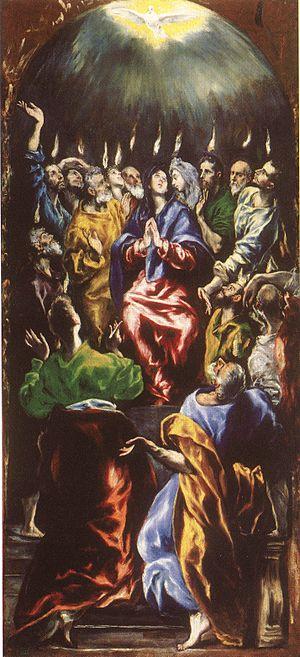
La Pentecôte est un tableau réalisé par Le Greco entre 1597 et 1600 à Tolède. Il est exposé dans une des salles du musée du Prado de Madrid. Il a été peint pour le retable de la chapelle du collège de Doña María de Aragón. Il représente la descente du Saint-Esprit le jour de la Pentecôte.
Le Saint-Esprit, ou Esprit saint, est l'Esprit de Dieu et la troisième entité de la Trinité dans le christianisme. Le Nouveau Testament suggère que l'Esprit saint est une personne différente du Père et du Fils, et formant avec eux un seul Dieu, mais le dogme de la Trinité n'a été formulé que progressivement, lors des conciles anciens, en particulier à partir du premier concile de Nicée.